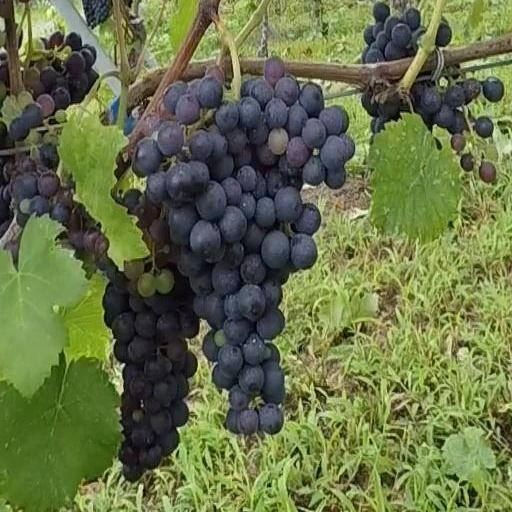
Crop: grape